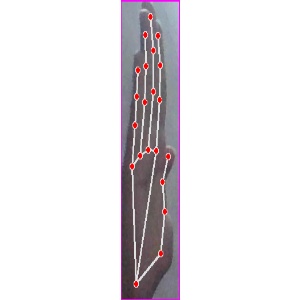
अक्षर: द